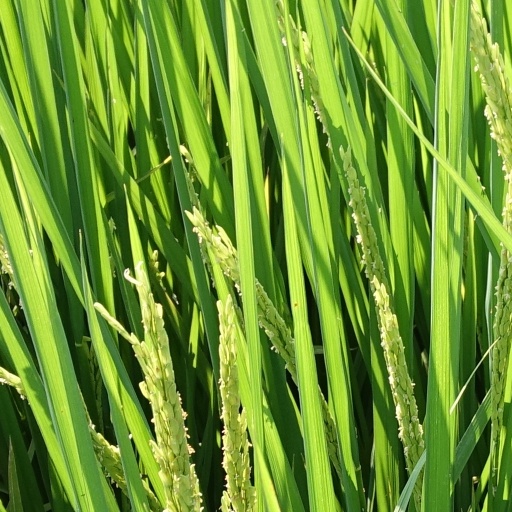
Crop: rice